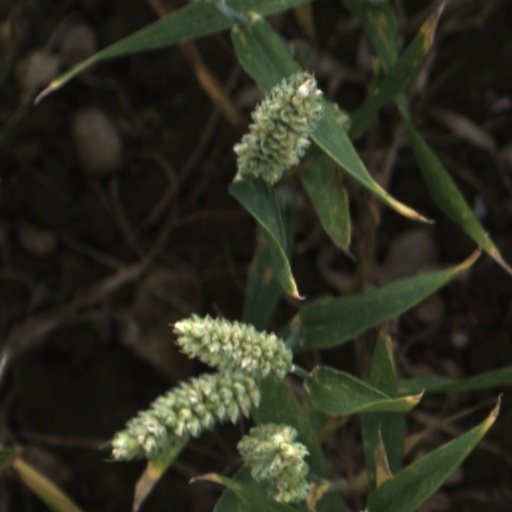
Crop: wheat